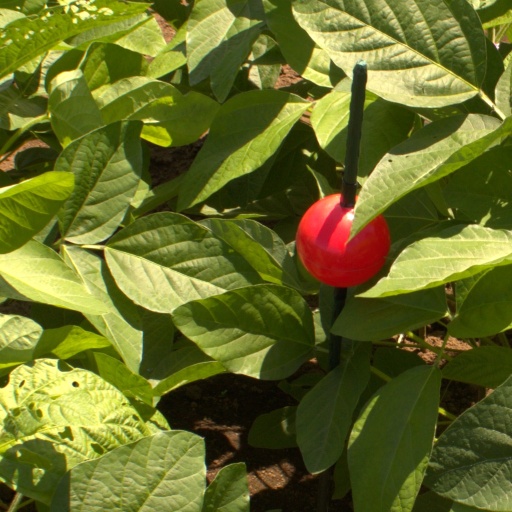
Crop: soybean